Oxford Circus

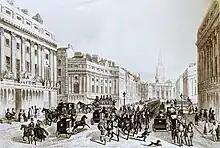
The Life Guards parading across Regent Circus North around 1840, past The London General Mourning Warehouse

The junction was designed as part of John Nash's work on Regent Street. Circuses had become popular in English architecture after George Dance the Younger had popularised them in the Minories in East London. Nash wanted to use extra land space so that vehicles could move around one another when turning, with a concave layout attracting shopkeepers and increasing the potential for land value. He originally intended the circus to be colonnaded, but when the New Street Bill was proposed to parliament, it was rejected, with one MP fearing the circus would "be a nuisance by day and something worse by night". He redesigned the circus so that the new Regent Street would meet the established Oxford Street at a near right-angle, with a smaller diameter reducing its land intake. Parliament approved the design, passing the New Street Act 1813 (53 Geo. 3. c. 121).